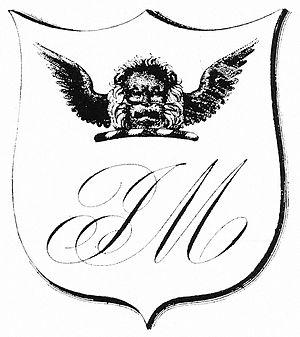
Cachet de Joseph Masson avec son monogramme, qui se retrouvait sur ses ex libris. On voit aussi une tête de vieillard avec lunettes et moustache, qui est à l'origine de la tête de griffon ailée qui se retrouvera par la suite dans le blason de son fils Louis-Rodrigue Masson, qui en aura un parce qu'il a été lieutenant-gouverneur. Version avec transparence
Joseph Masson, né à Saint-Eustache au Bas-Canada le 5 janvier 1791, mort à Terrebonne le 15 mai 1847, est un homme d'affaires canadien.